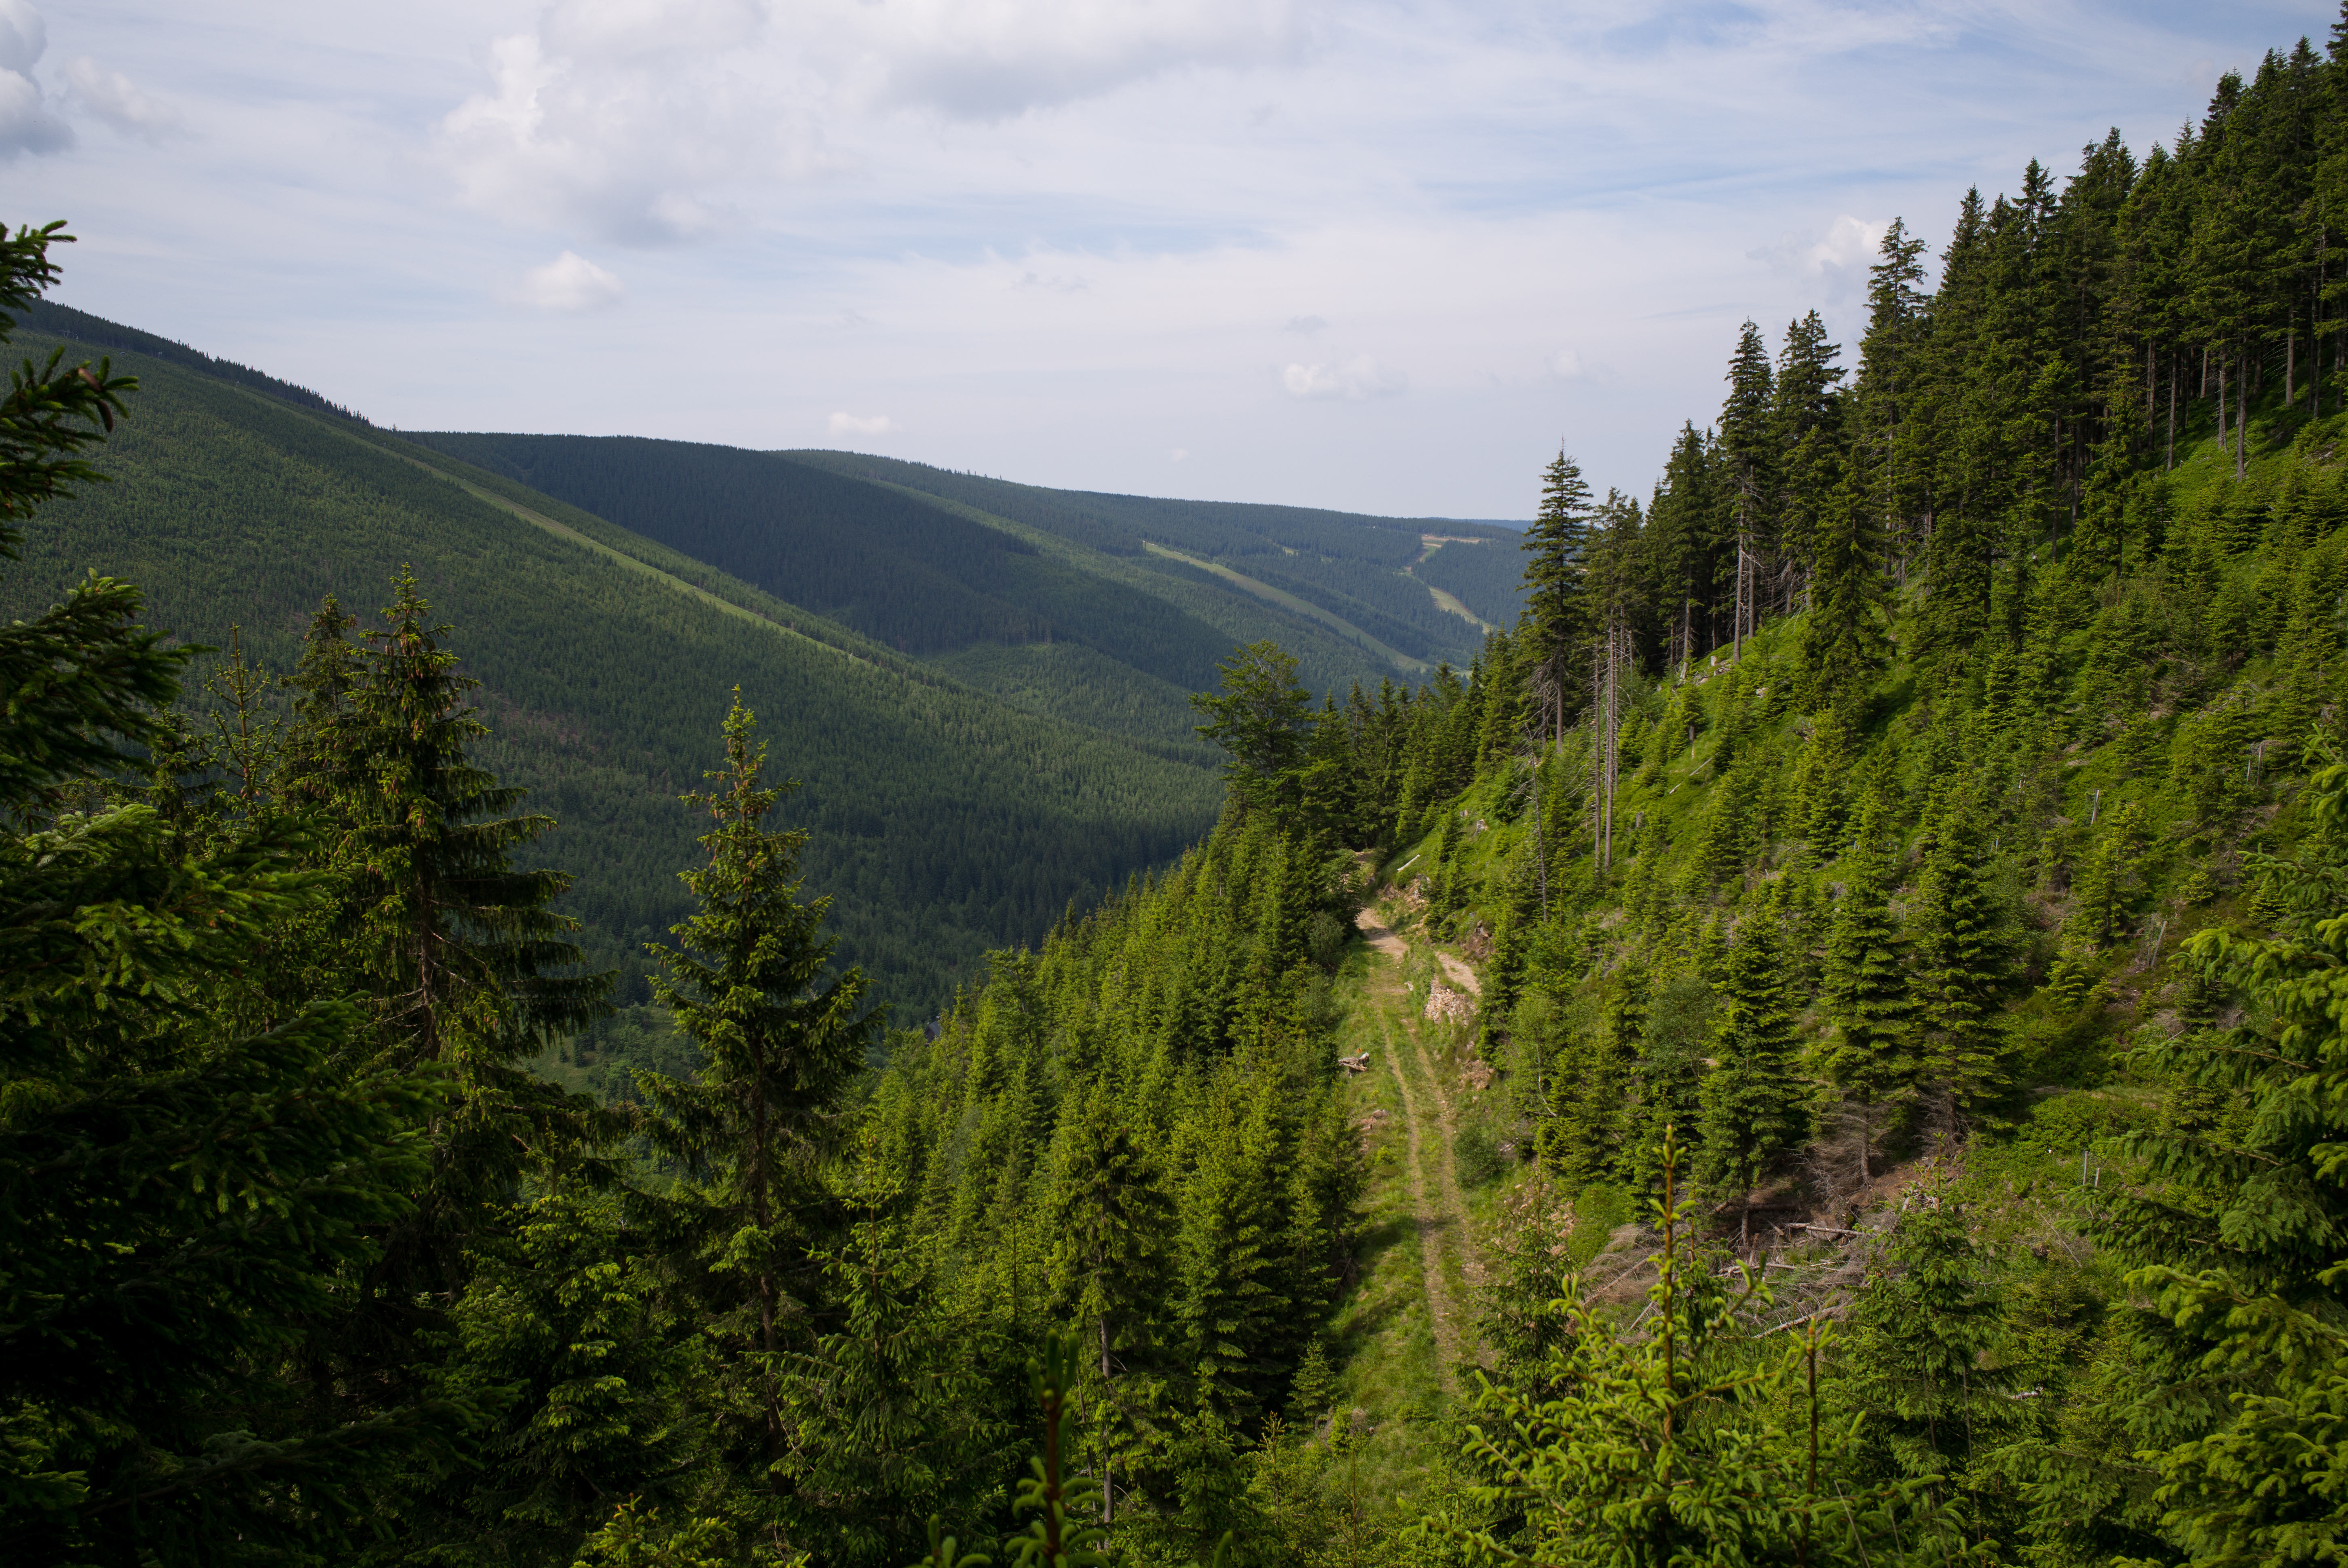
landscape, tree, nature, forest, path, outdoor, wilderness, walking, mountain, hiking, trail, meadow, hill, lake, valley, mountain range, summer, travel, range, environment, europe, autumn, highland, ridge, trees, hills, m, mountains, alps, plateau, 28, woodland, habitat, leica, 240, czech, bohemia, cesko, summicron, svaty, krkonose, mlyn, spindleruv, evergreens, snezka, petr, priroda, vylet, active, leto, hory, riesengebirge, ecosystem, landform, mountain pass, biome, natural environment, geographical feature, atmospheric phenomenon, woody plant, mountainous landforms, temperate broadleaf and mixed forest, temperate coniferous forest